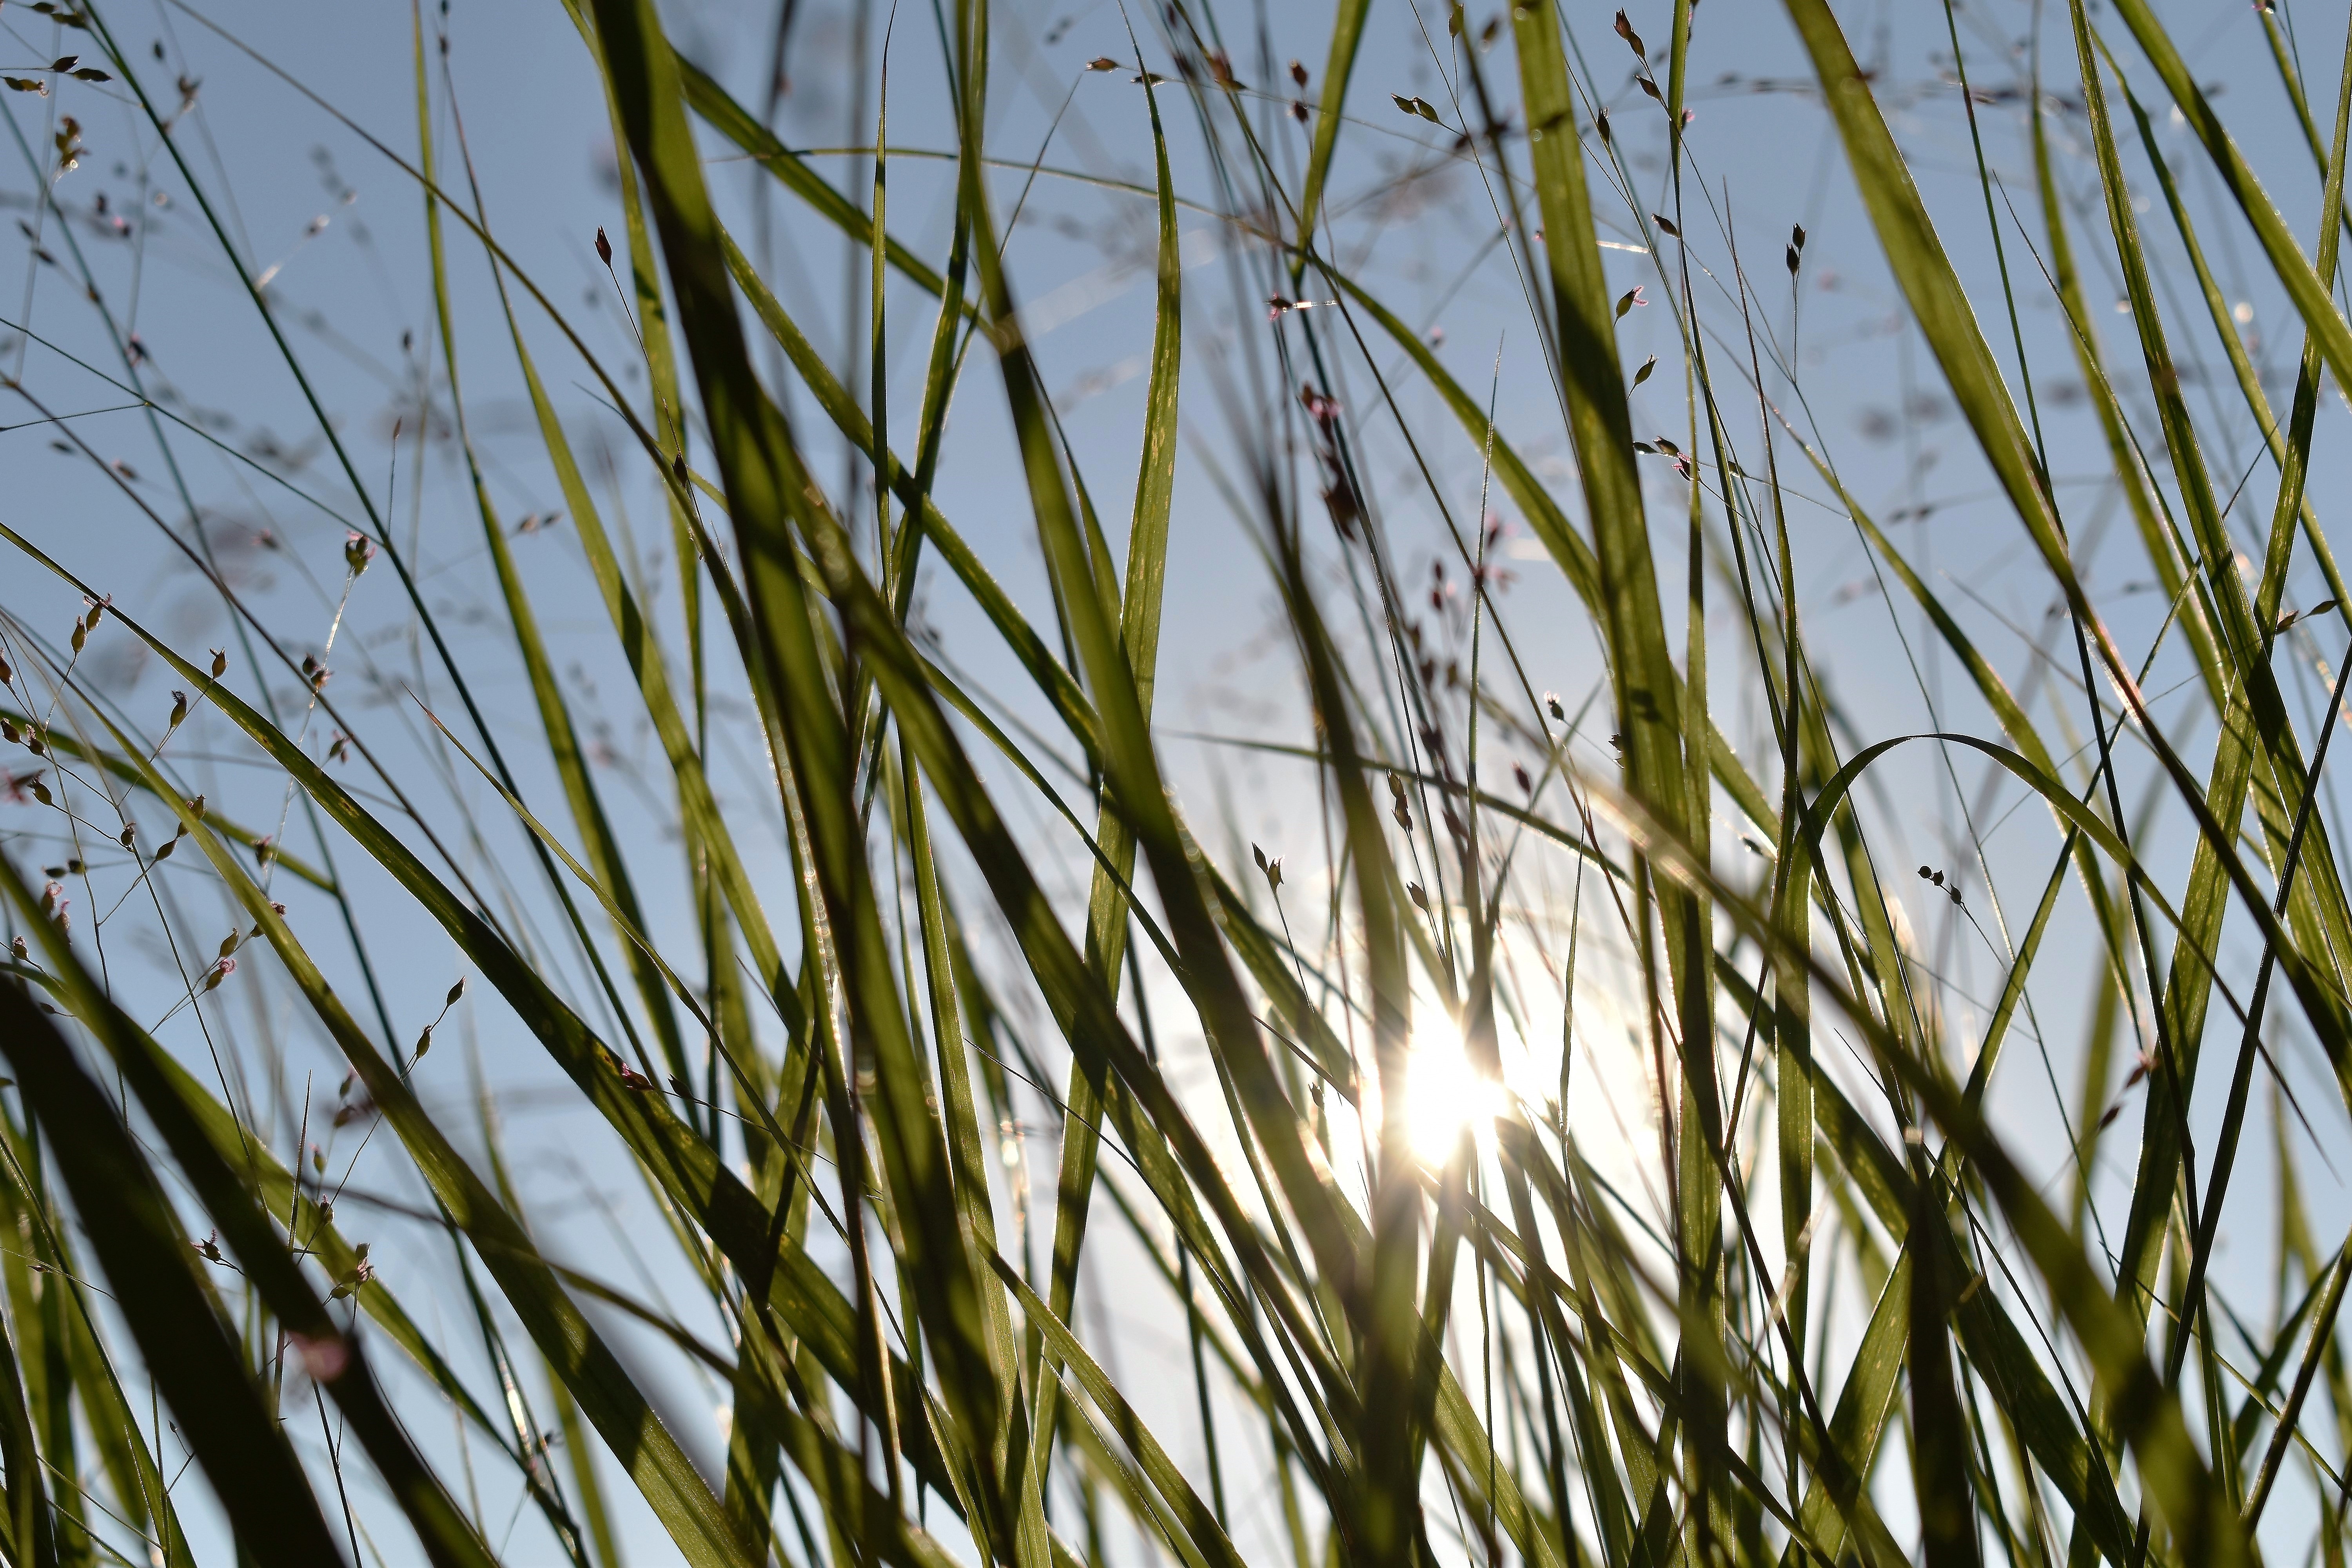
tree, nature, grass, branch, plant, sky, field, meadow, sunlight, leaf, green, twig, ecosystem, grasses, back light, grass family, plant stem, land plant, phragmites